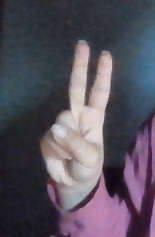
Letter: taa